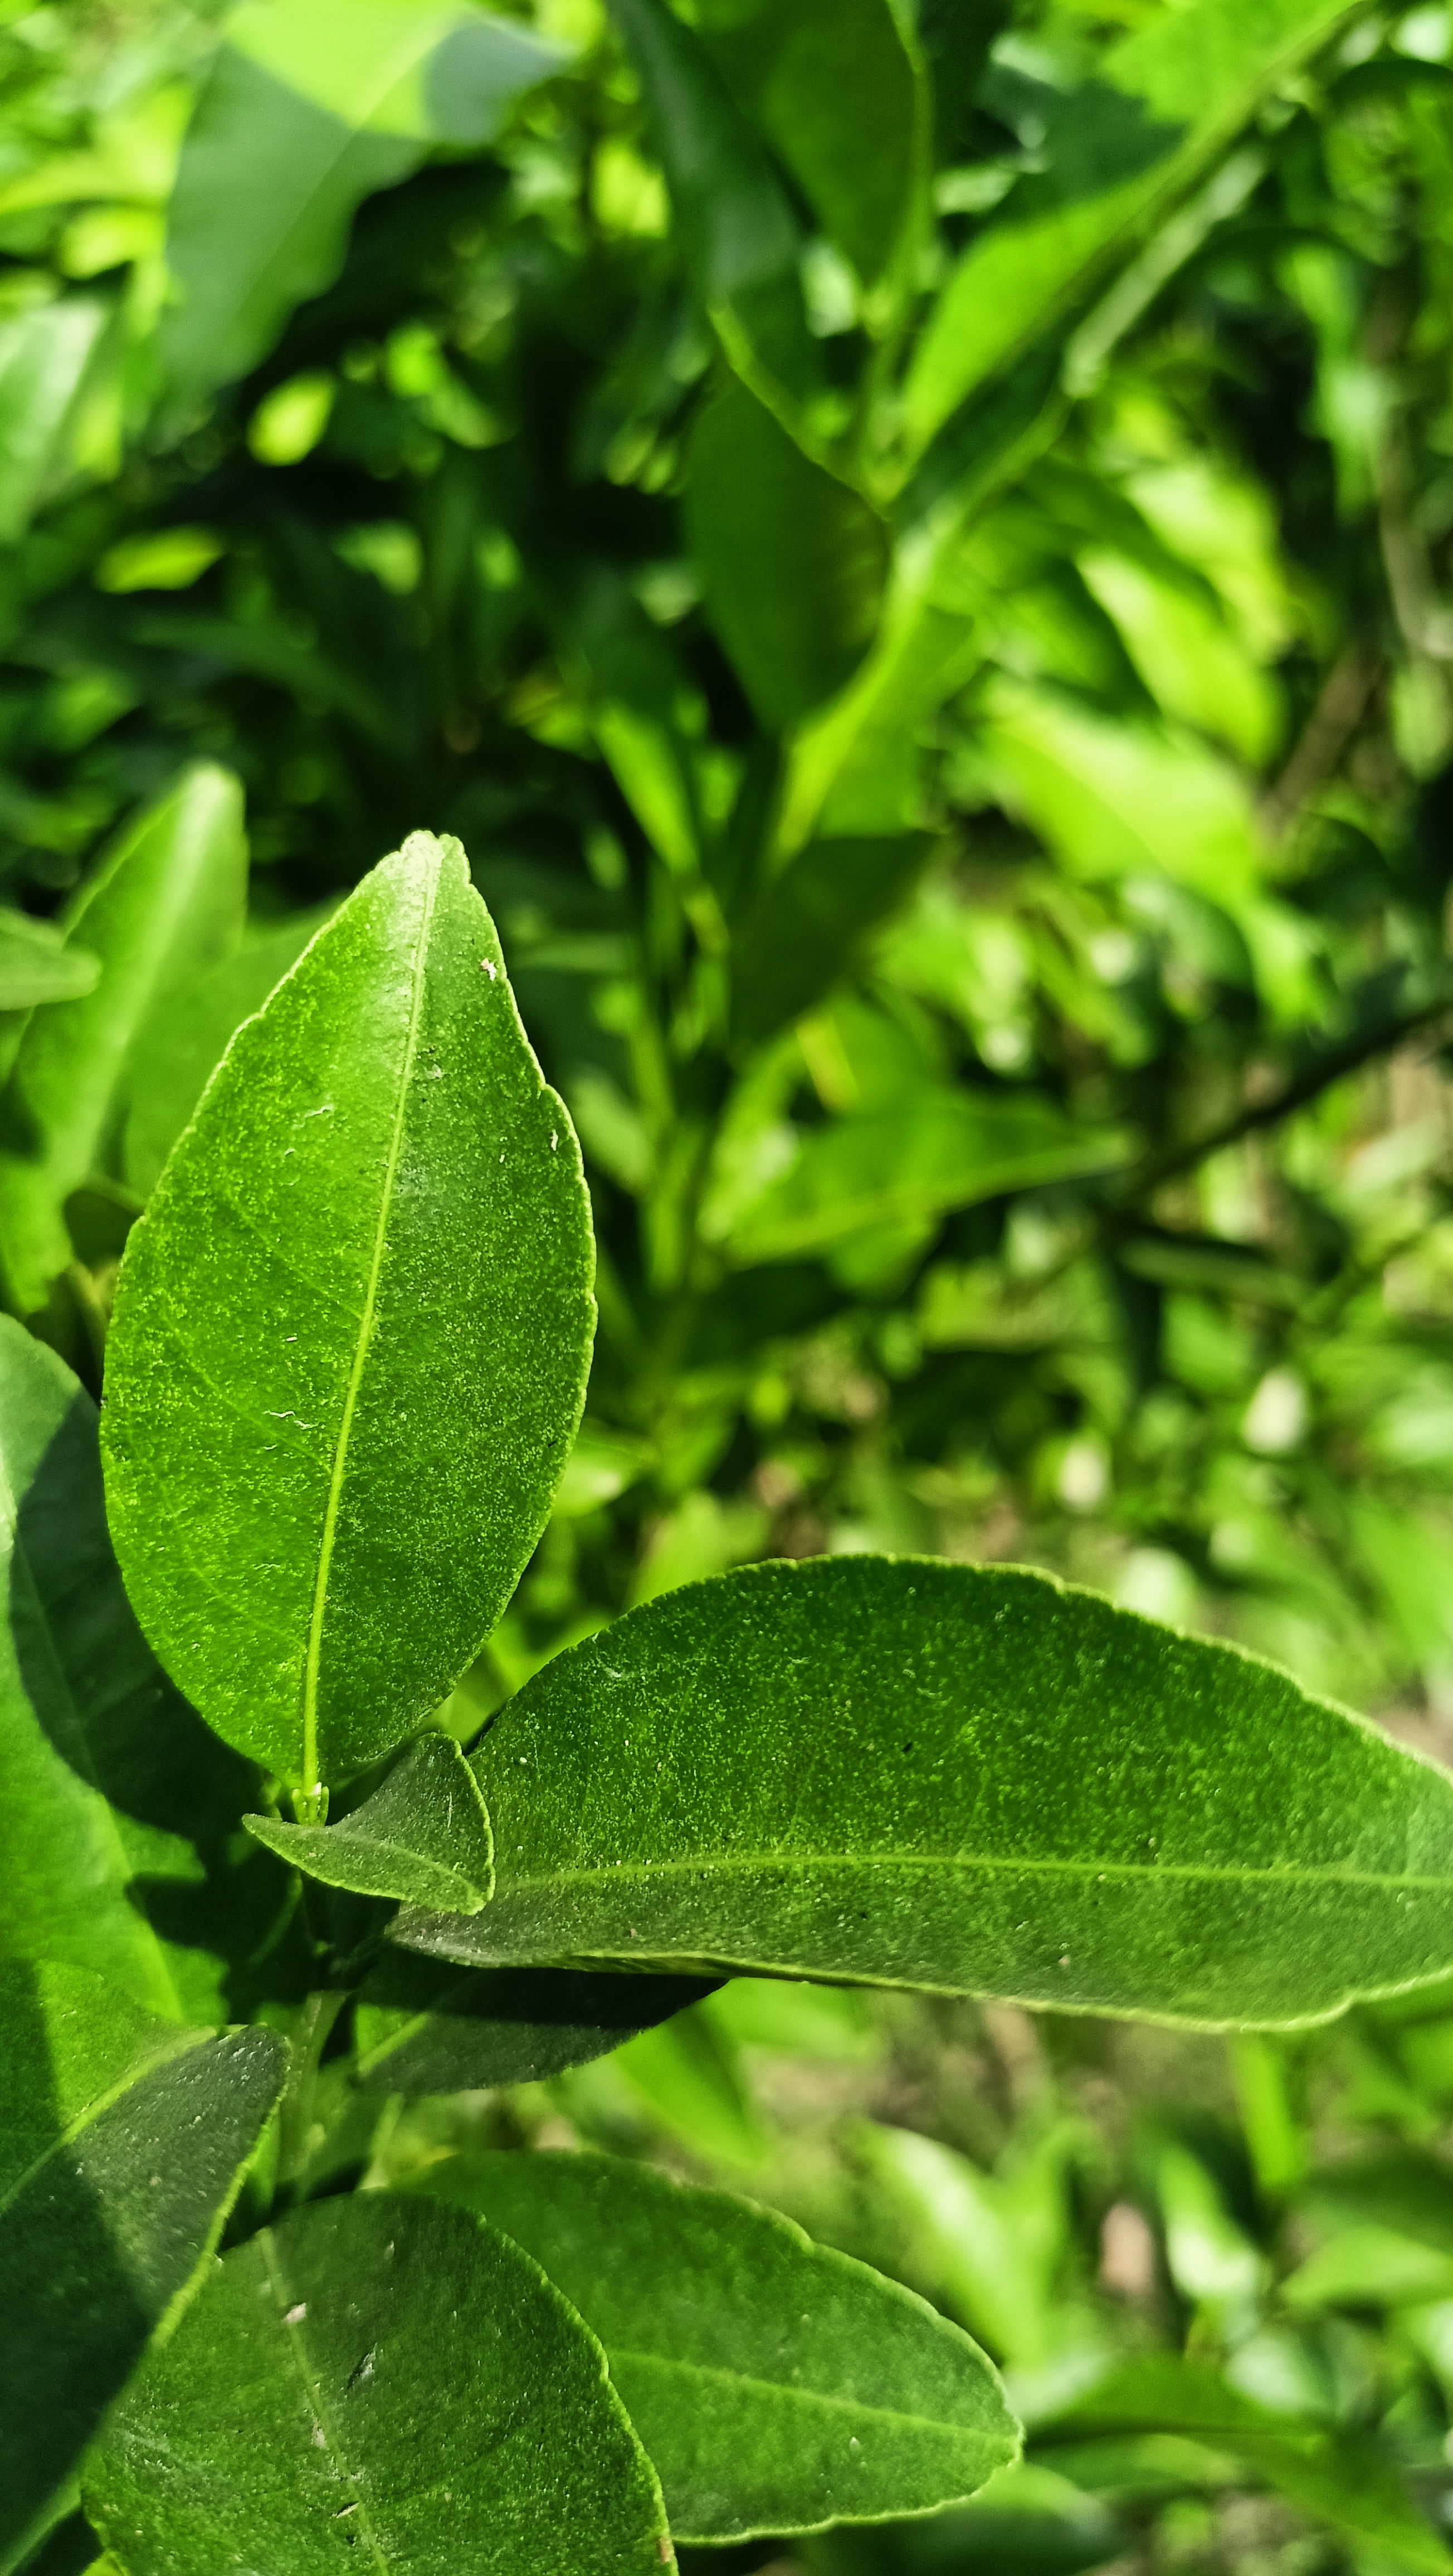
Mandarin leaf variety: Mandaring